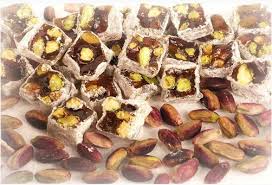
Yemek: lokum